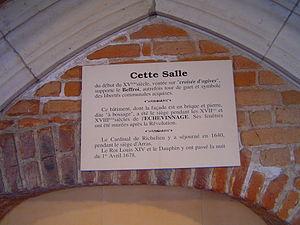
Le Beffroi de Doullens est un beffroi situé à Doullens, au nord du département de la Somme. Il est inscrit au patrimoine mondial de l'UNESCO au titre de Beffrois de Belgique et de France depuis 2005.
Doullens est une commune française située dans le département de la Somme en région Hauts-de-France.